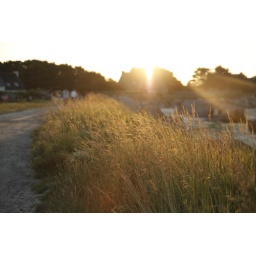
Swaying grass bathed in golden sunlight